Championship Wrestling from Florida

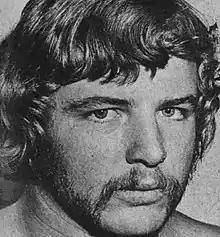
Mike Graham attempted to revive the territory after the death of his father

Dusty Rhodes stands out among the noted performers because of the number of rivalries he had on air through most of CWF's broadcasting history. Well known heels, newcomers and babyfaces who turned heel during their tenure with CWF often sought out Rhodes to make their names in the territory. His rivals over the years included Superstar Billy Graham, Ray Stevens, Ernie Ladd, Ivan Koloff, Ox Baker, Ron Bass, Kamala, Abdullah the Butcher, Ric Flair, his old Texas Outlaws partner Dick Murdoch and of course, Kevin Sullivan.